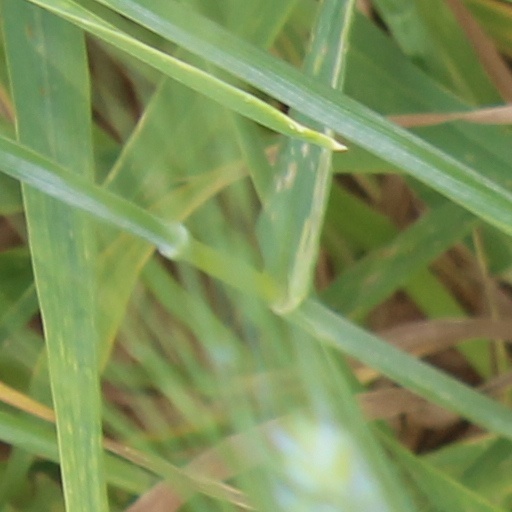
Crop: wheat